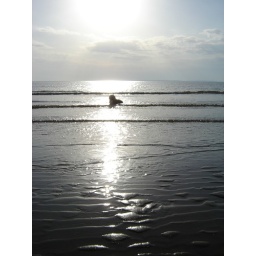
my dog takes a rest in the ocean